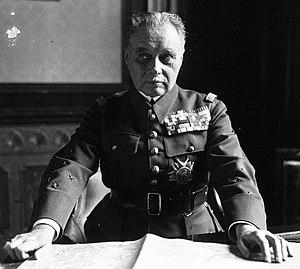
Le général Maurice Gamelin en 1936. Čeština: Francouzský generál Maurice Gamelin v roce 1936. 中文（中国大陆）‎: 法国战役期间法军总司令莫里斯·甘末林